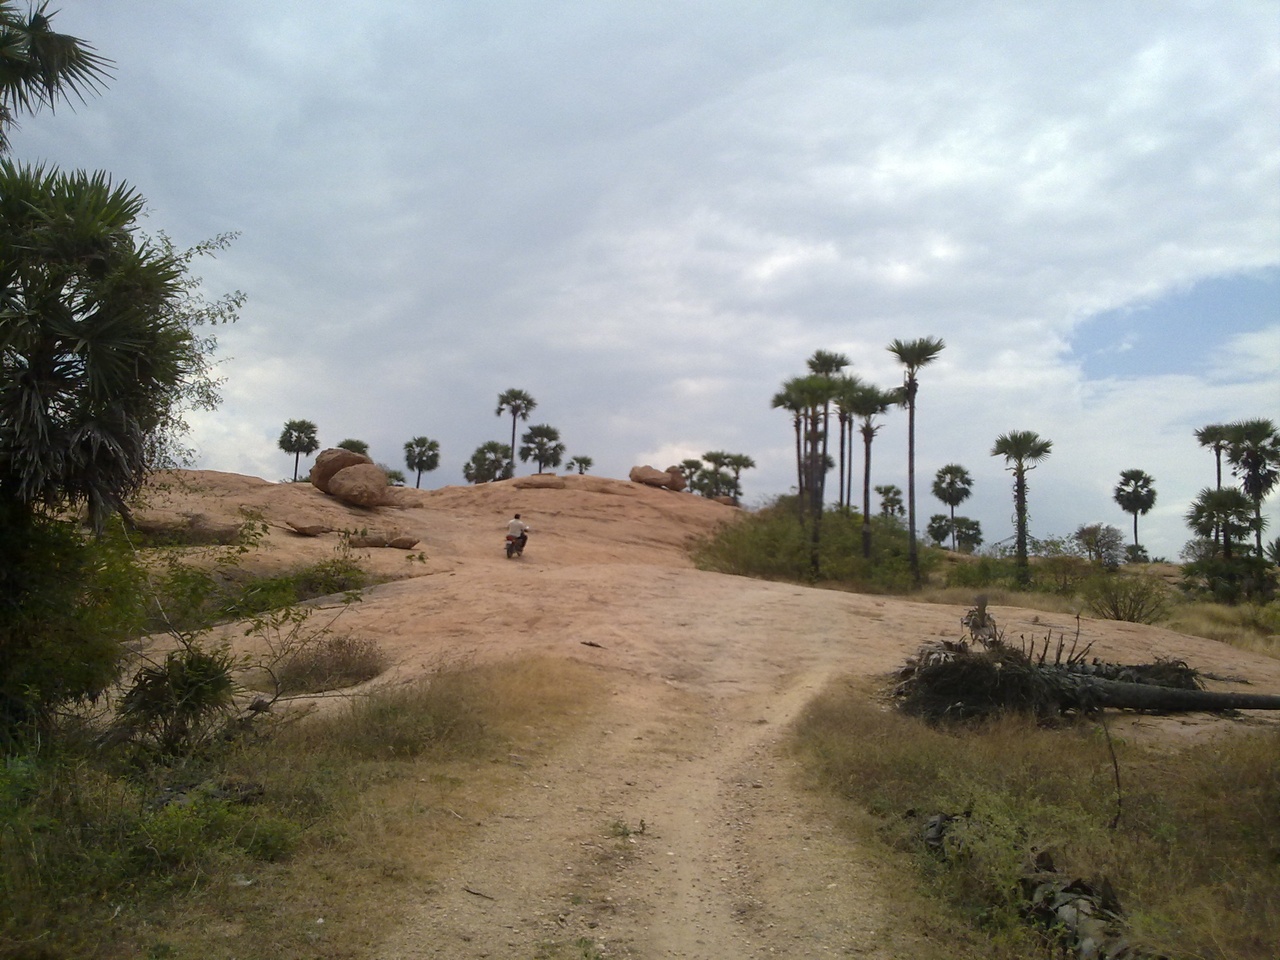
Near லக்ஷிமி தீர்த்தம்